Joseph Chennoth

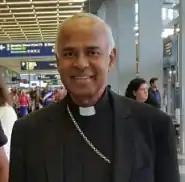

Joseph Chennoth (13 October 1943 – 8 September 2020) was a Syro Malabar Catholic prelate who worked in the diplomatic service of the Holy See. He became an archbishop and an apostolic nuncio in 1999.